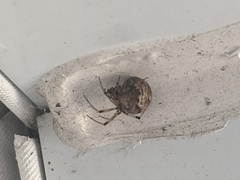
Species: Parasteatoda_tepidariorum